Woodward Road Stone Arch Bridge

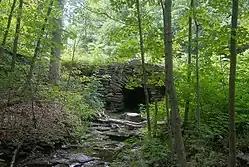
Bridge in 2016

Woodward Road Stone Arch Bridge is a historic stone arch bridge located at East Durham in Greene County, New York. It was constructed about 1887 and is a single span, dry laid limestone bridge with a round arch. It is eight feet wide and a span of seven feet. It spans a tributary of Cornwallsville Creek.